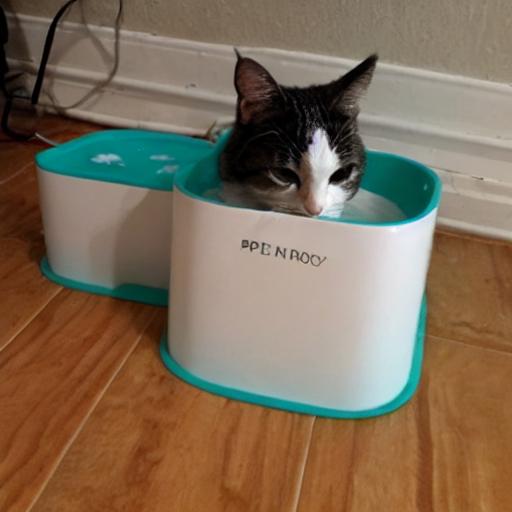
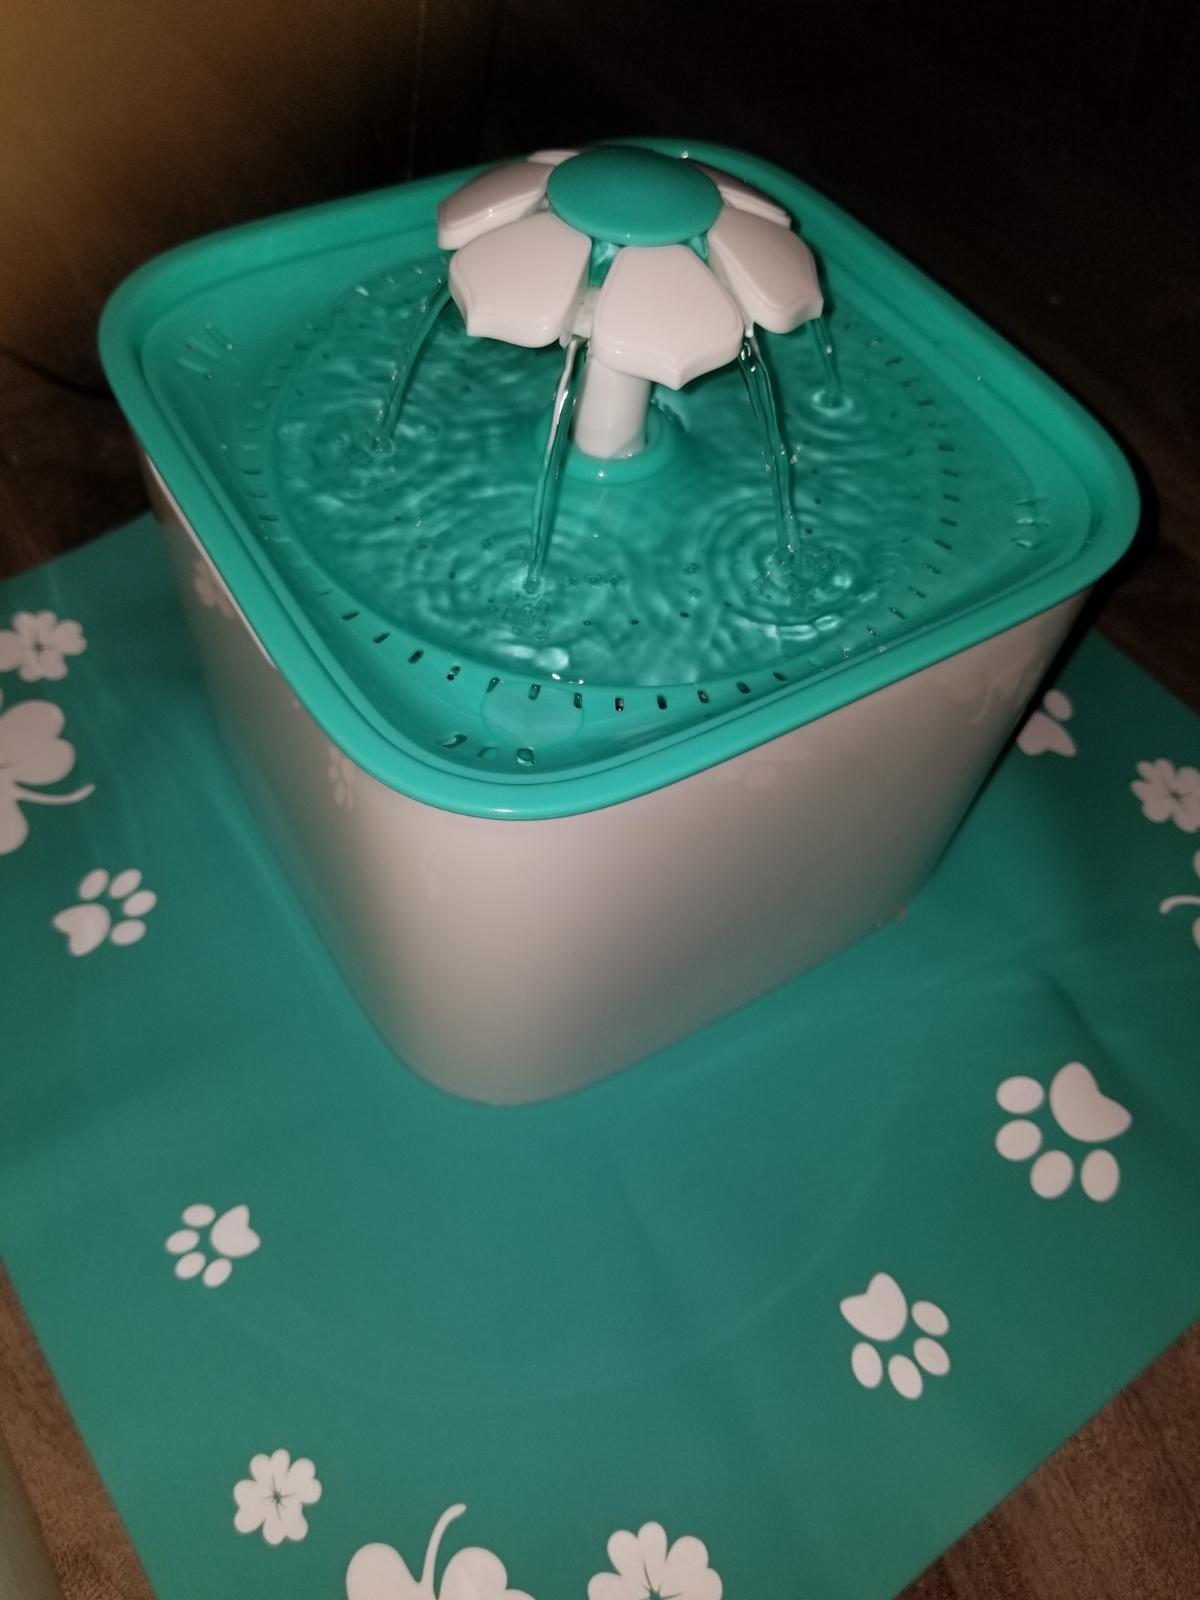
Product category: items_bowl
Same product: no